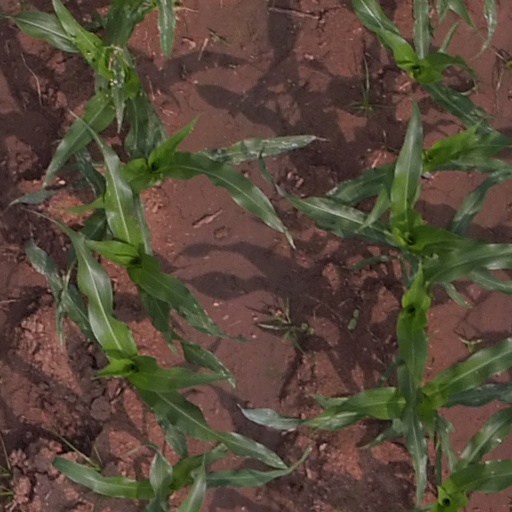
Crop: maize; corn